Craiglockhart Hydropathic

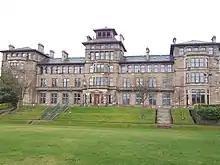
Main front showing the scale of the Hydropathic

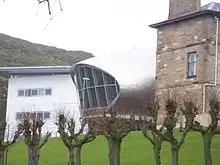
View of the side of the campus showing the original Hydropathic building and the newly built Business School.

The estate in which the Hydropathic's building lies was sold in 1773 to Alexander Monro, who was second of three generations to be Professor of Anatomy at the University of Edinburgh. It stayed in the Monro family for more than a hundred years.